Toto
Also known as:
ja - Japanese: トト
jv - Javanese: Toto
Category: cake (cake)
Cuisine: Jamaican
Associated cuisines: Jamaican
Area: Jamaica
Countries: Jamaica
Region: Caribbean

The dish is a kind of  small coconut cake prepared with shredded coconut, brown sugar, flour, baking soda and powder, and coconut milk.

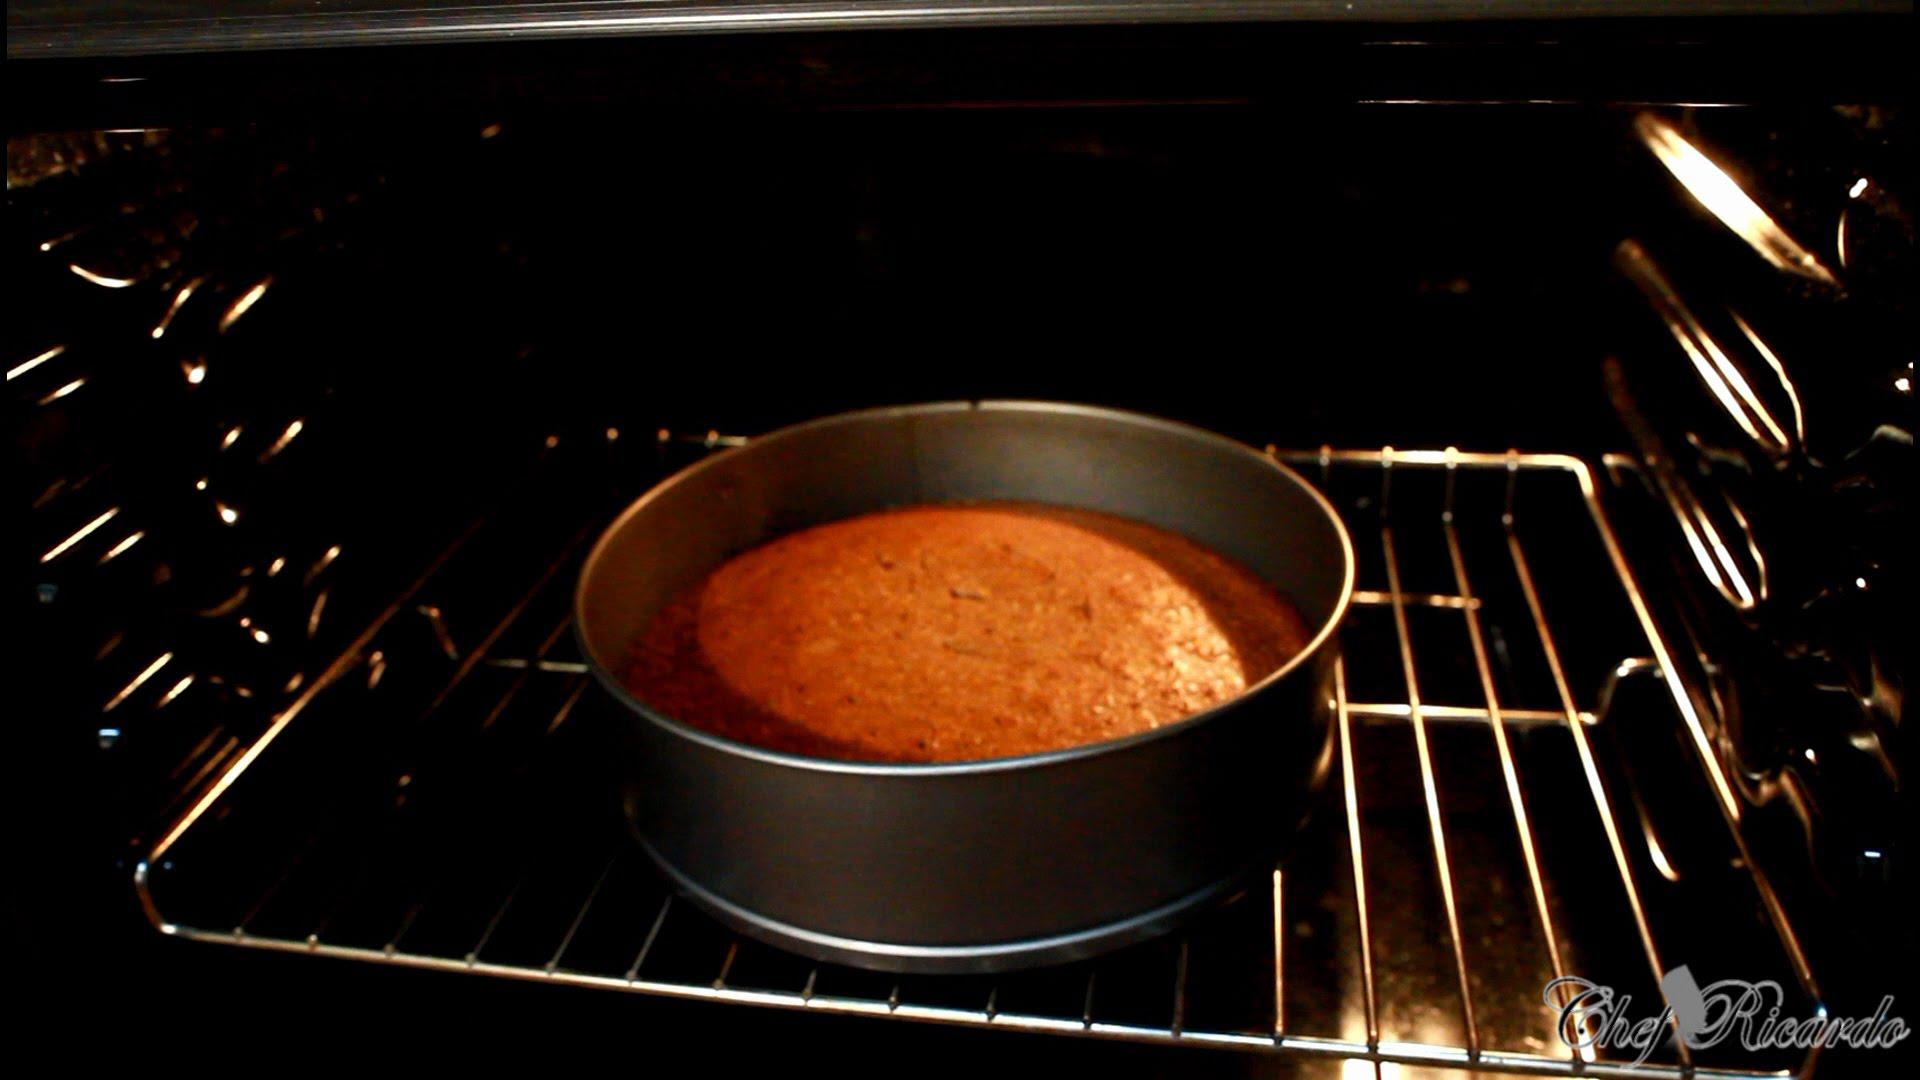